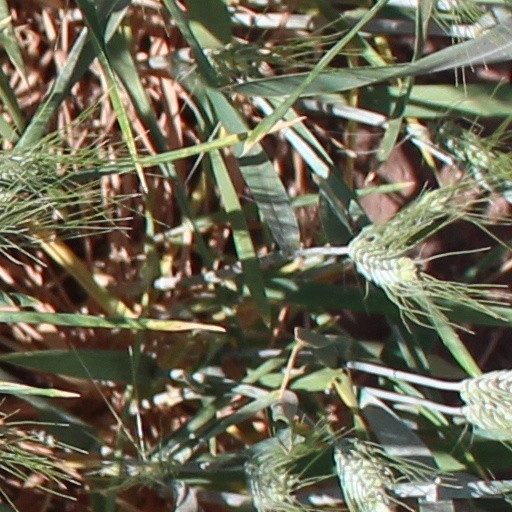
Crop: wheat